Prasat Bei

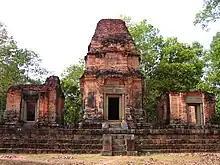
Three towers of the temple

Prasat Bei (Khmer: ប្រាសាទបី, "three temples") is a temple with three brick towers in a north-south row, facing to the east, and standing on a laterite platform. The central tower contained a linga; the flanking towers reach no higher than the doorways. Only the lintels of the central and south towers were carved, both showing Indra on the elephant Airavata.